Galtymore

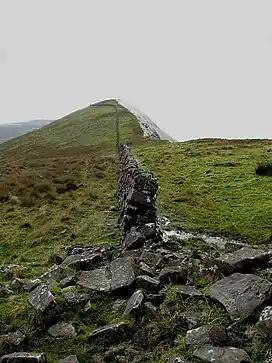
The "Galtee Wall" leading westwards to the summit of Lyracappul

The annual "Galtee Challenge" organised by the Galtee Walking Club is the full , over 10-hour, east-to-west crossing of the range (also called the "Galtee Crossing"), and takes in all major peaks of the Galty Mountains. The challenge normally starts in Cahir in the east, and finishes in Anglesboro Village, in the west. Despite the distance, longer than the MacGillycuddy's Reeks Ridge Walk, the 10–hour estimate is reasonable as the variation in elevation is moderate.